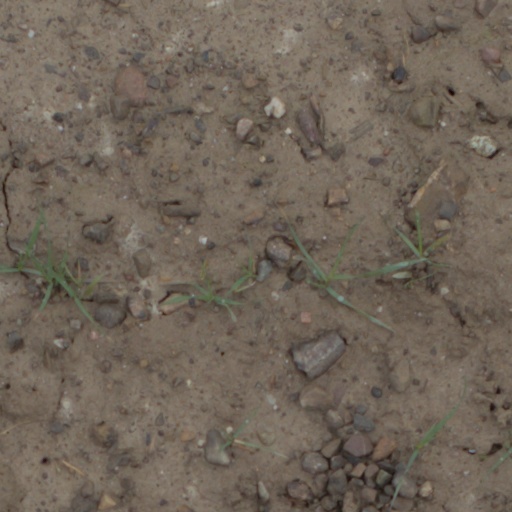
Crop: wheat